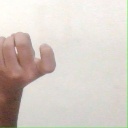
अक्षर: ज